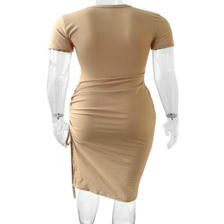
Label: Model